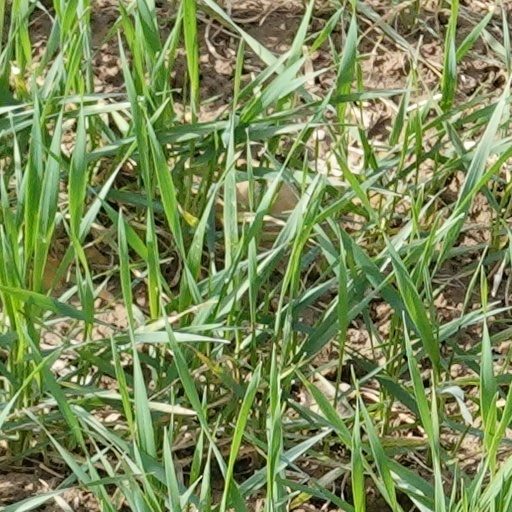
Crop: wheat